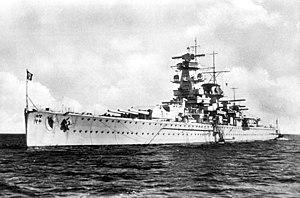
La bataille du Rio de la Plata, le 13 décembre 1939 fut la première bataille navale importante de la Seconde Guerre mondiale. Elle eut lieu sur le Río de la Plata, un estuaire situé entre l'Argentine et l'Uruguay. La bataille fut la conclusion de la chasse entamée par les Anglais de la Home Fleet à l'encontre du cuirassé de poche allemand l'Admiral Graf Spee, et se termina par le sabordage du cuirassé. La visibilité de l'évènement, qui se passa sous les yeux de la population uruguayenne, ainsi que les décisions du commandant allemand furent la cause de nombreuses réactions et débats.
Le navire Admiral Graf Spee était un croiseur lourd appartenant à la Kriegsmarine. Il était le dernier sorti des trois bâtiments de la classe Deutschland. Il effectua une campagne dans l'Atlantique Sud, avant d'être endommagé à la bataille du Rio de la Plata, puis sabordé. Son nom de baptême provient du comte von Spee, amiral de la marine impériale allemande.